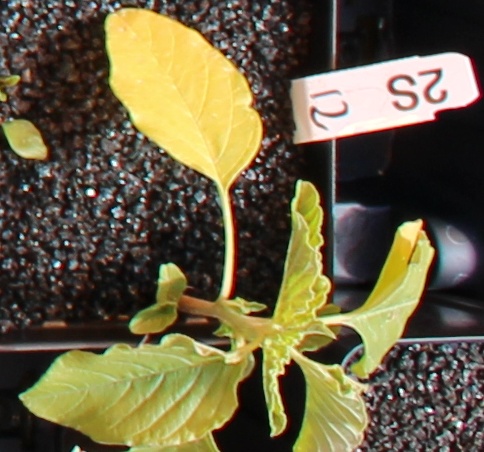
Label: Palmer Amaranth